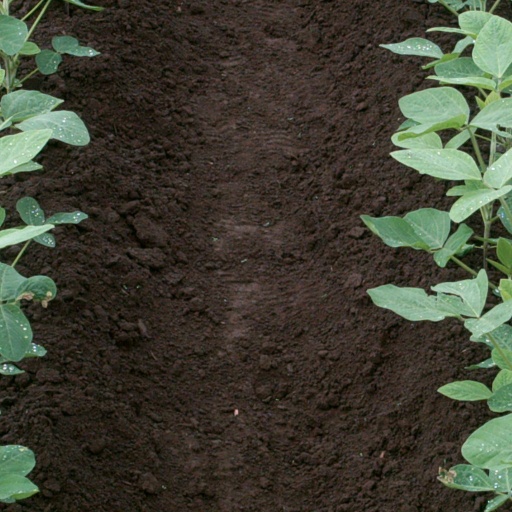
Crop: soybean